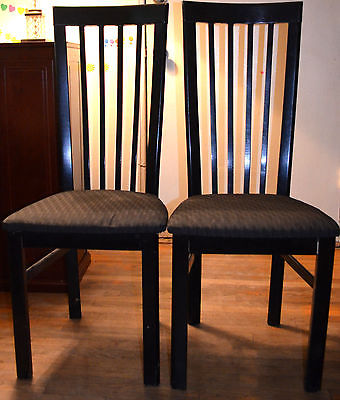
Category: chair